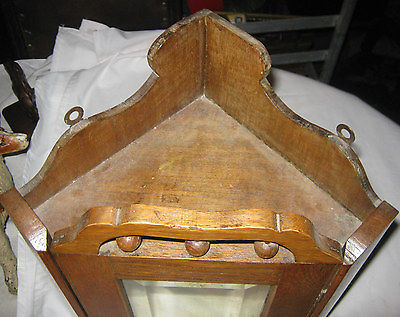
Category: cabinet